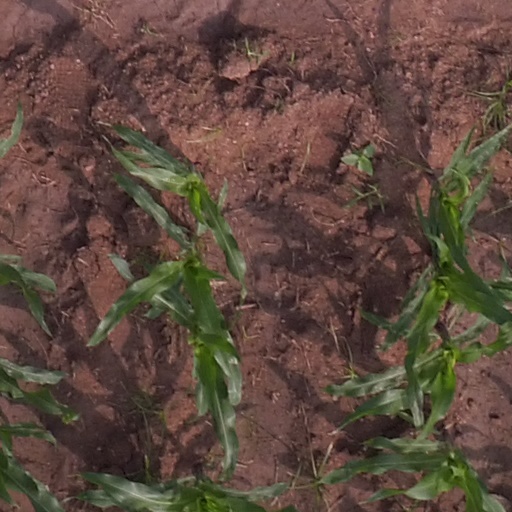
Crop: maize; corn